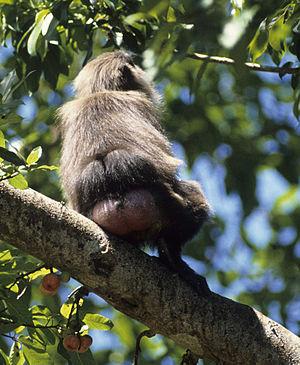
Le macaque maure est une espèce de primates de la famille des Cercopithecidae.